Wilhelm J. Sluka

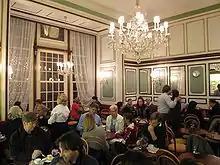
Conditorei Sluka

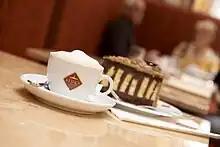
Cake and coffee at Sluka

Wilhelm J. Sluka or the Conditorei Sluka is a famous and café in Vienna, and a traditional k.u.k. Hoflieferant.